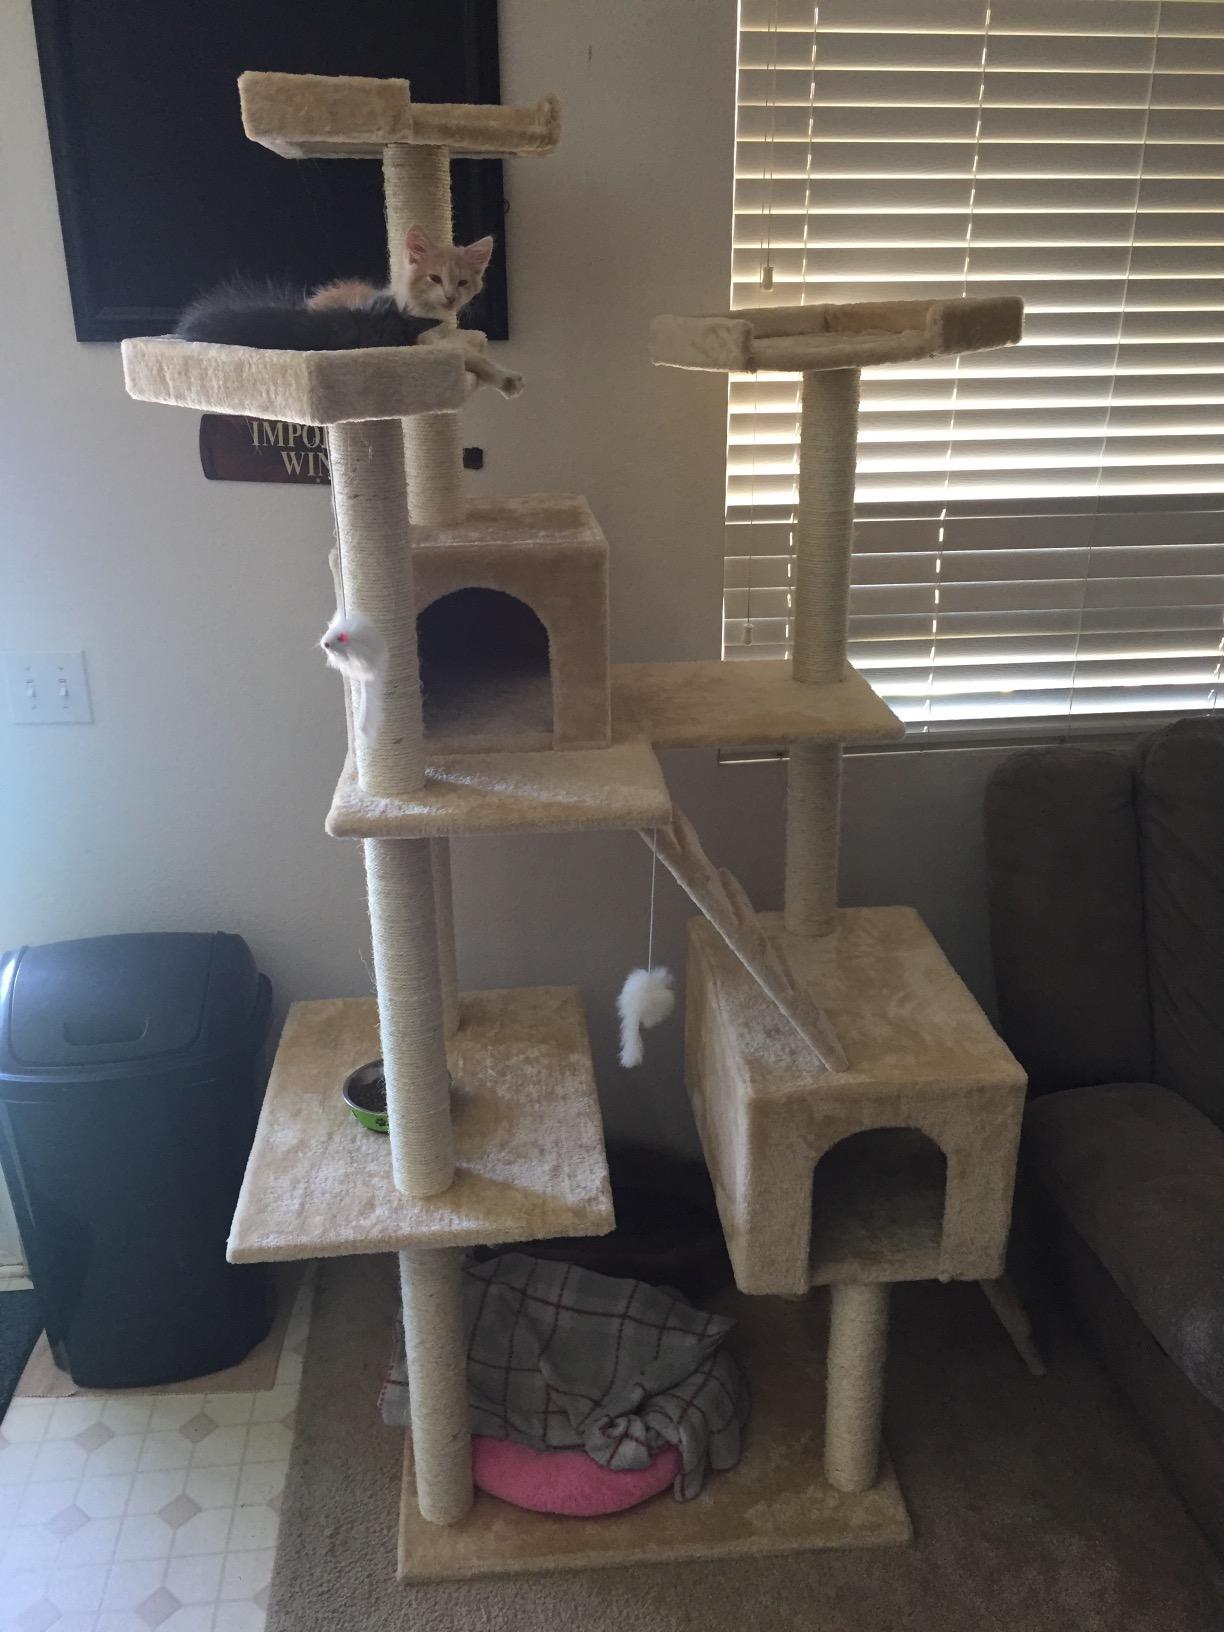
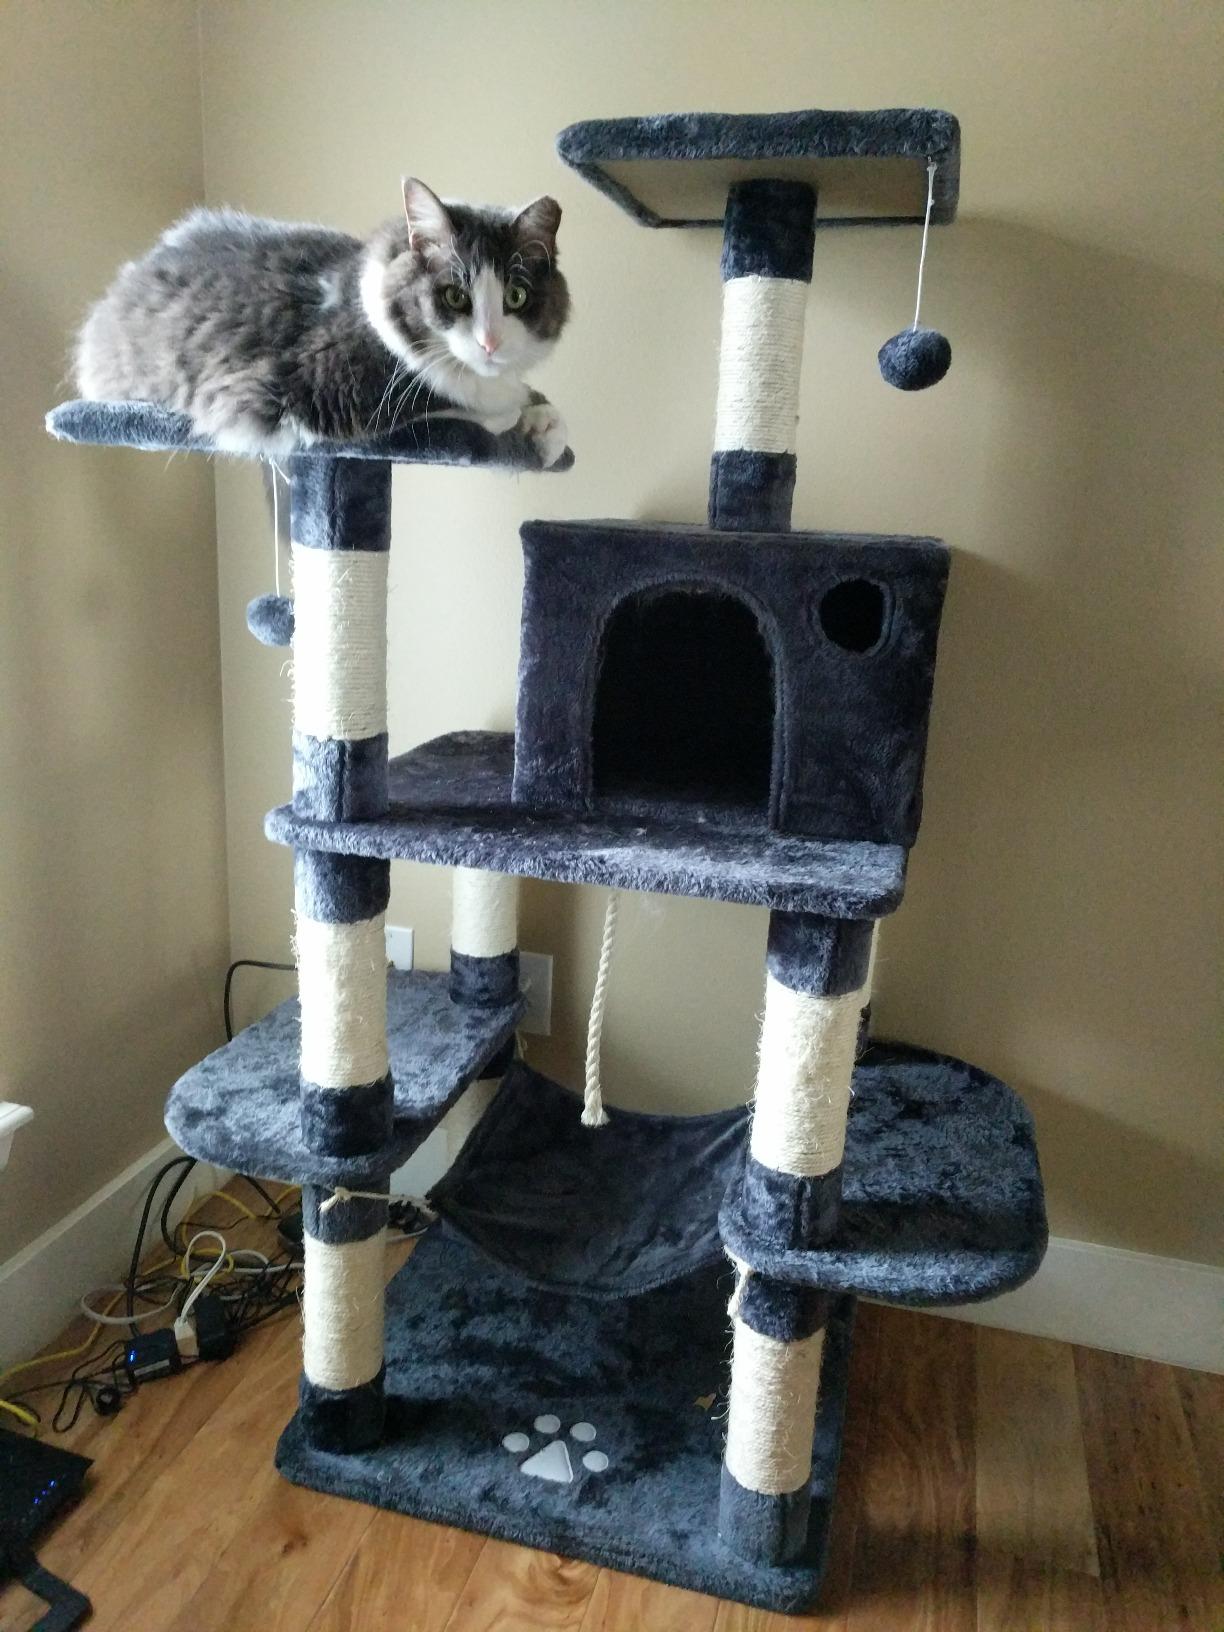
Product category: items_cat tree
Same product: no